Battles of Lexington and Concord

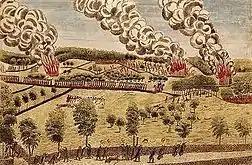
The fourth of four engravings by Amos Doolittle from 1775, showing Percy's rescue in Lexington

At this stage of the fighting, some colonists advanced; more retreated; some went home to see to the safety of their homes and families. Colonel Barrett eventually recovered control. He moved some of the militia back to the hilltop and sent Major Buttrick with others across the bridge to a defensive position on a hill behind a stone wall.